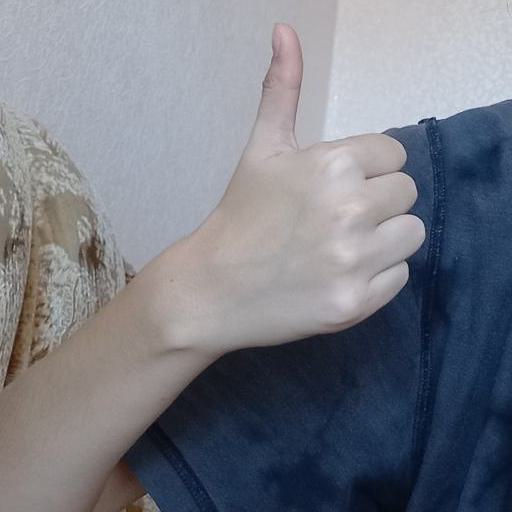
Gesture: like